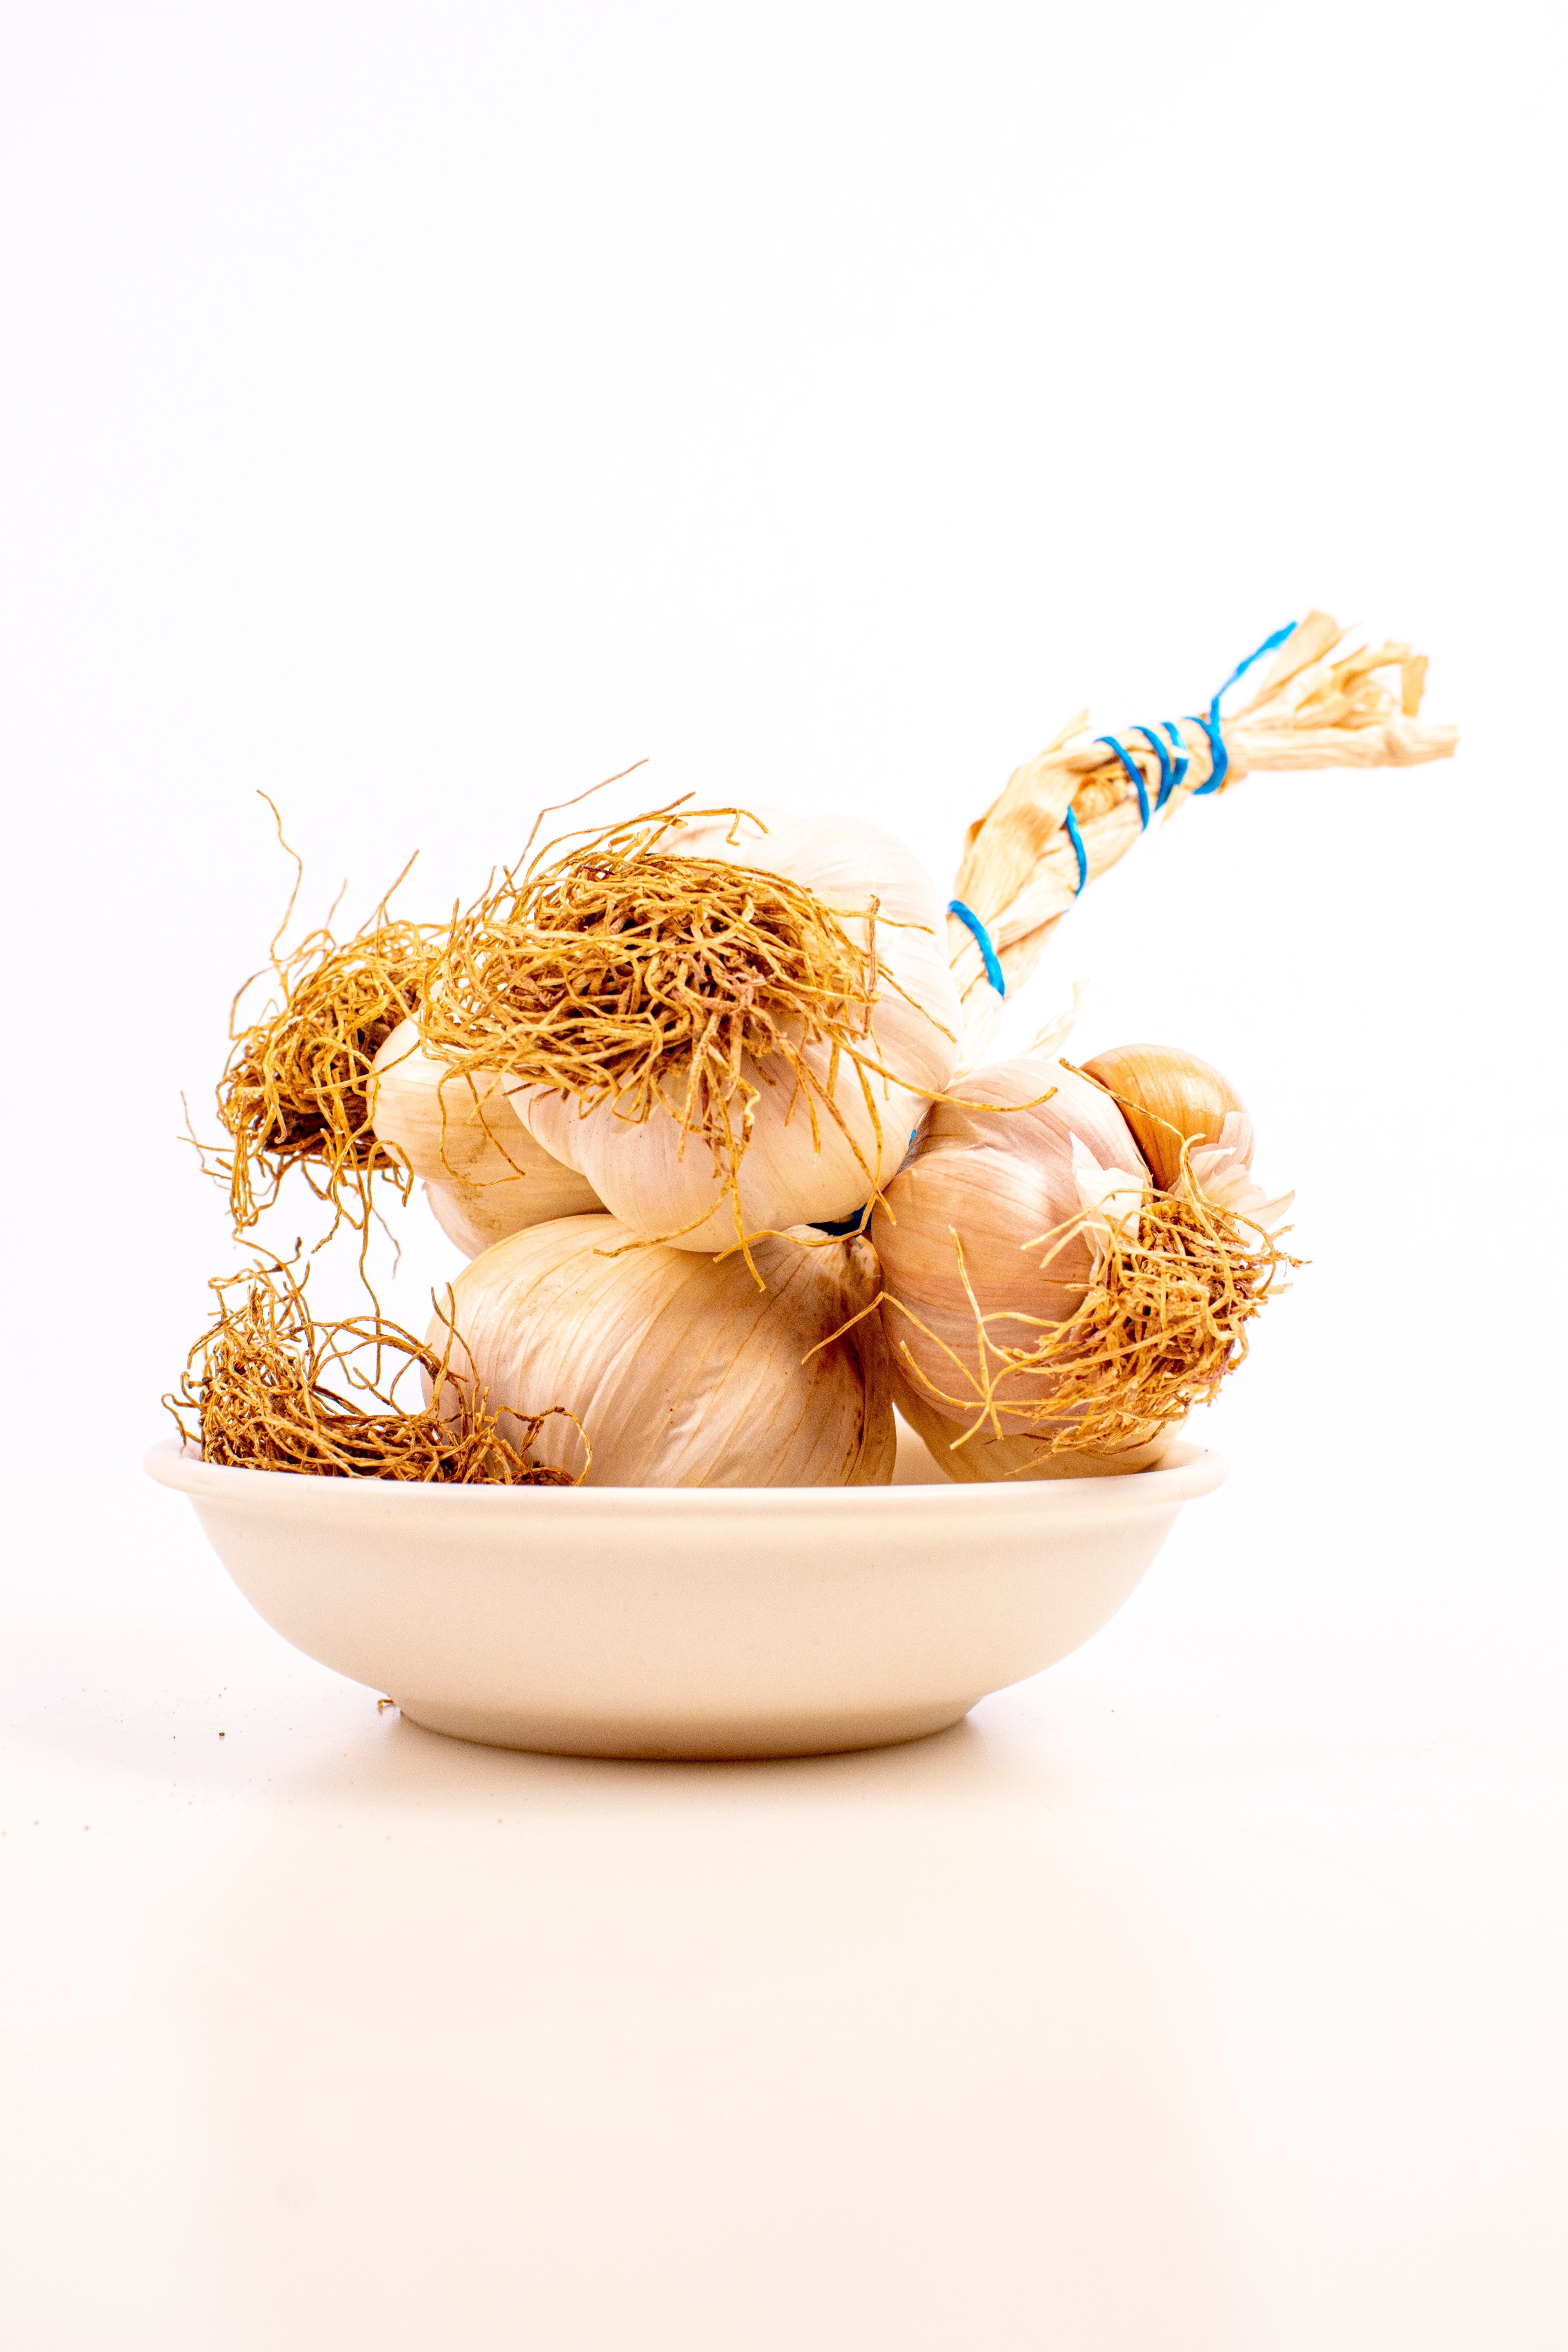
food, garlic, plant, ingredient, natural foods, yellow onion, cuisine, onion, shallot, serveware, dish, root vegetable, vegetable, elephant garlic, recipe, produce, superfood, mixing bowl, flowerpot, bulb, local food, fruit, peach, still life, still life photography, art, allium, tableware, comfort food, herb, font, home accessories, sweetness